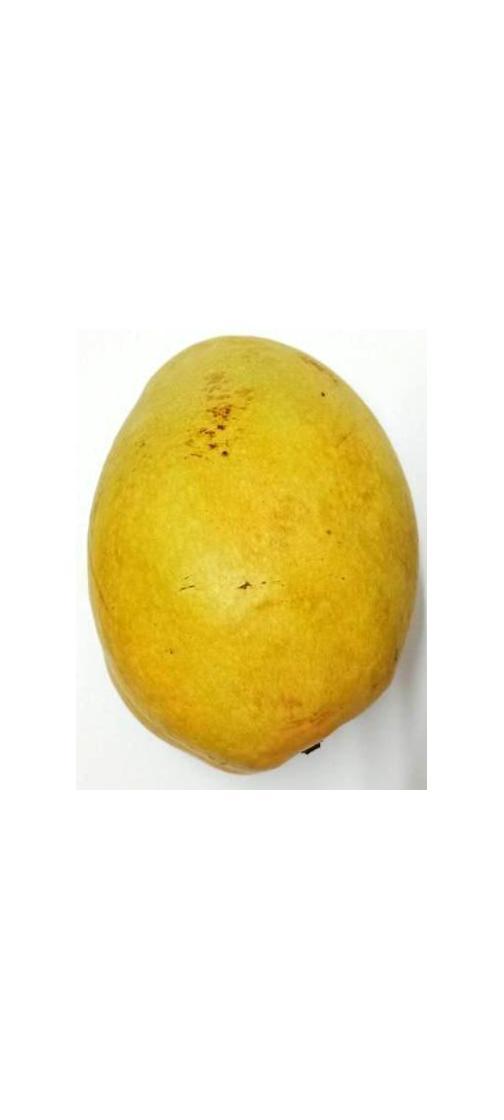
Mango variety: Bari-11